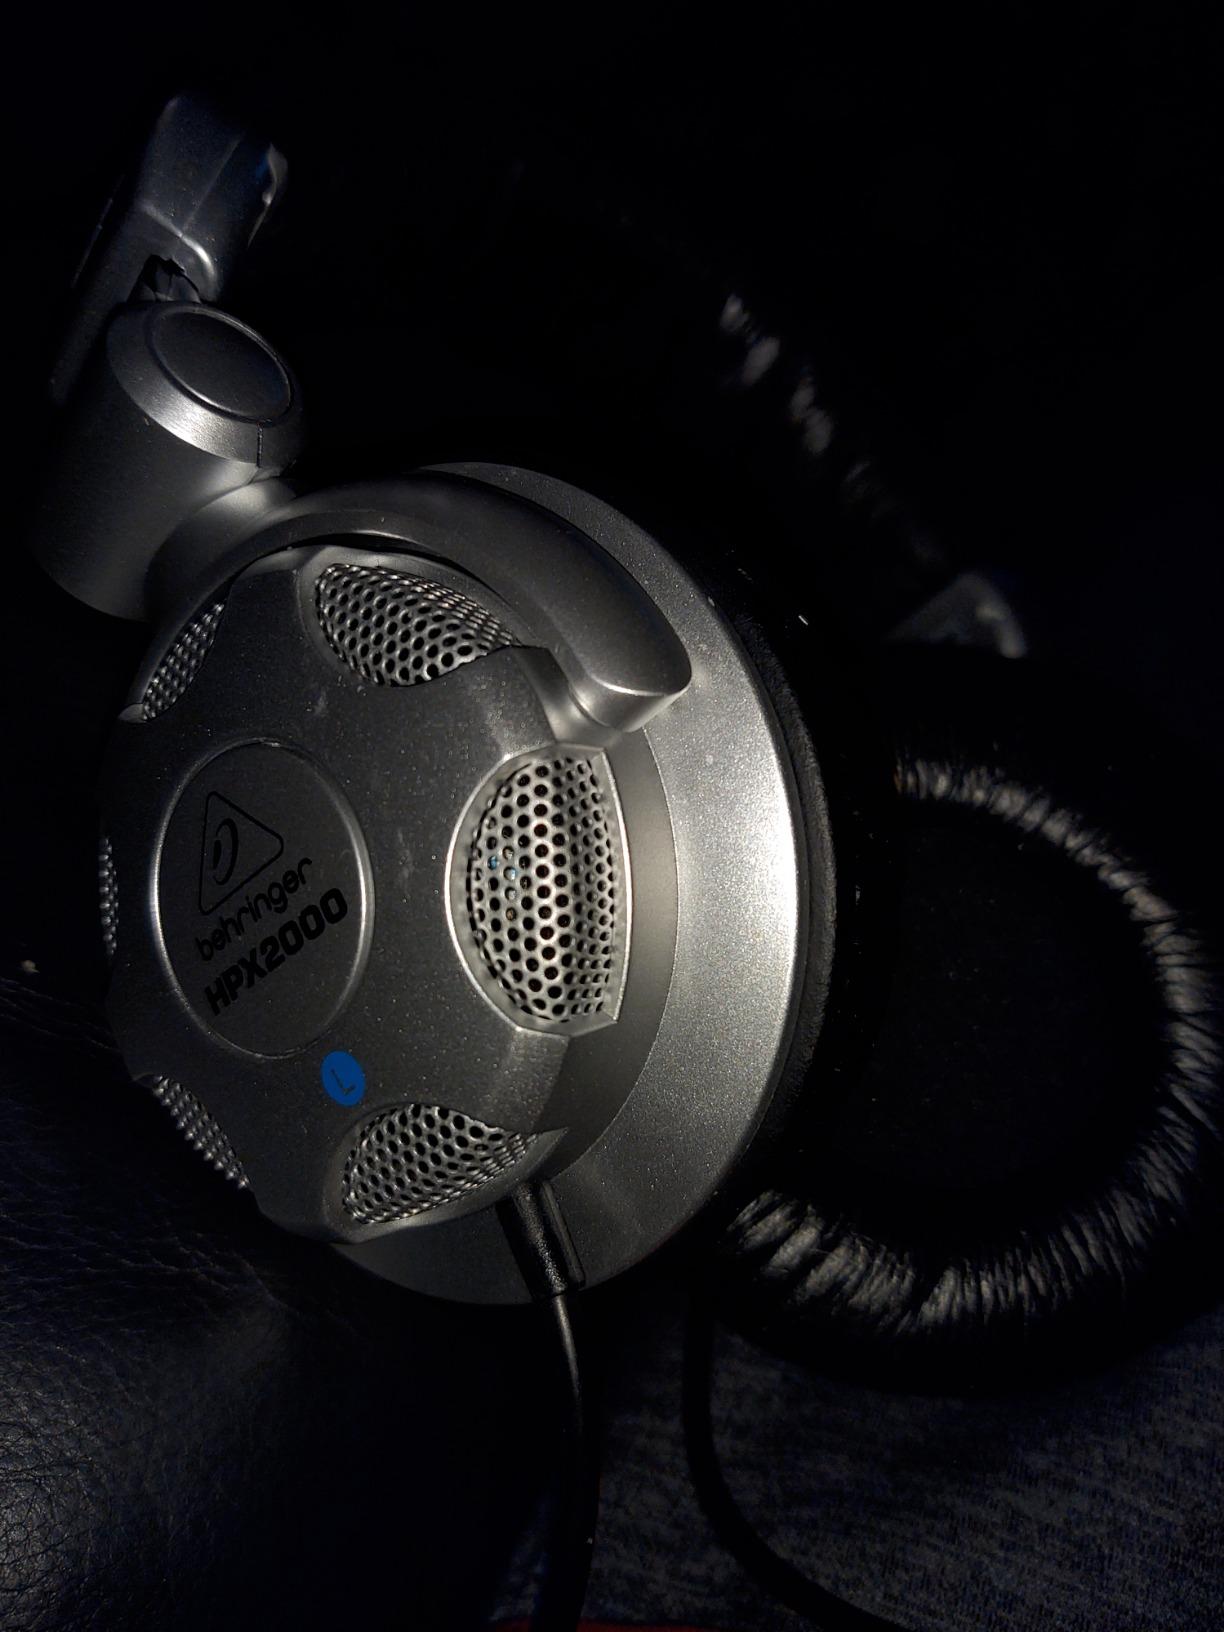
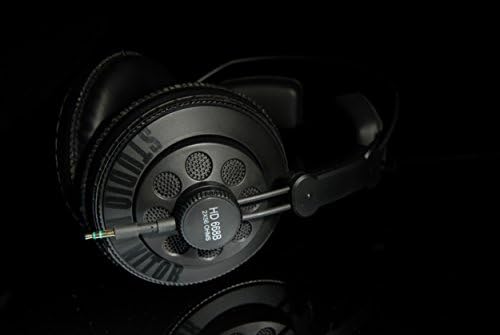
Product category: headphones
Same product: no